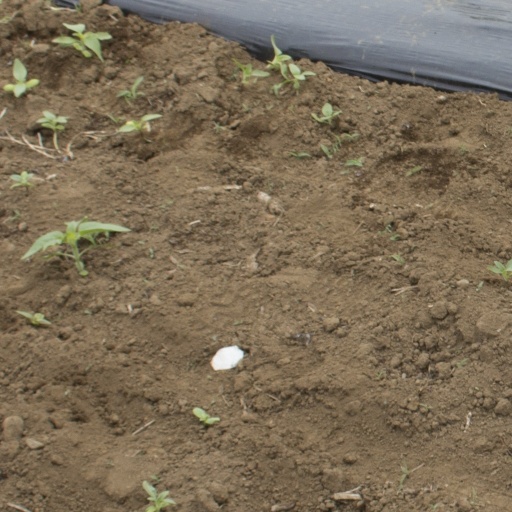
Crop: Jerusalem artichoke